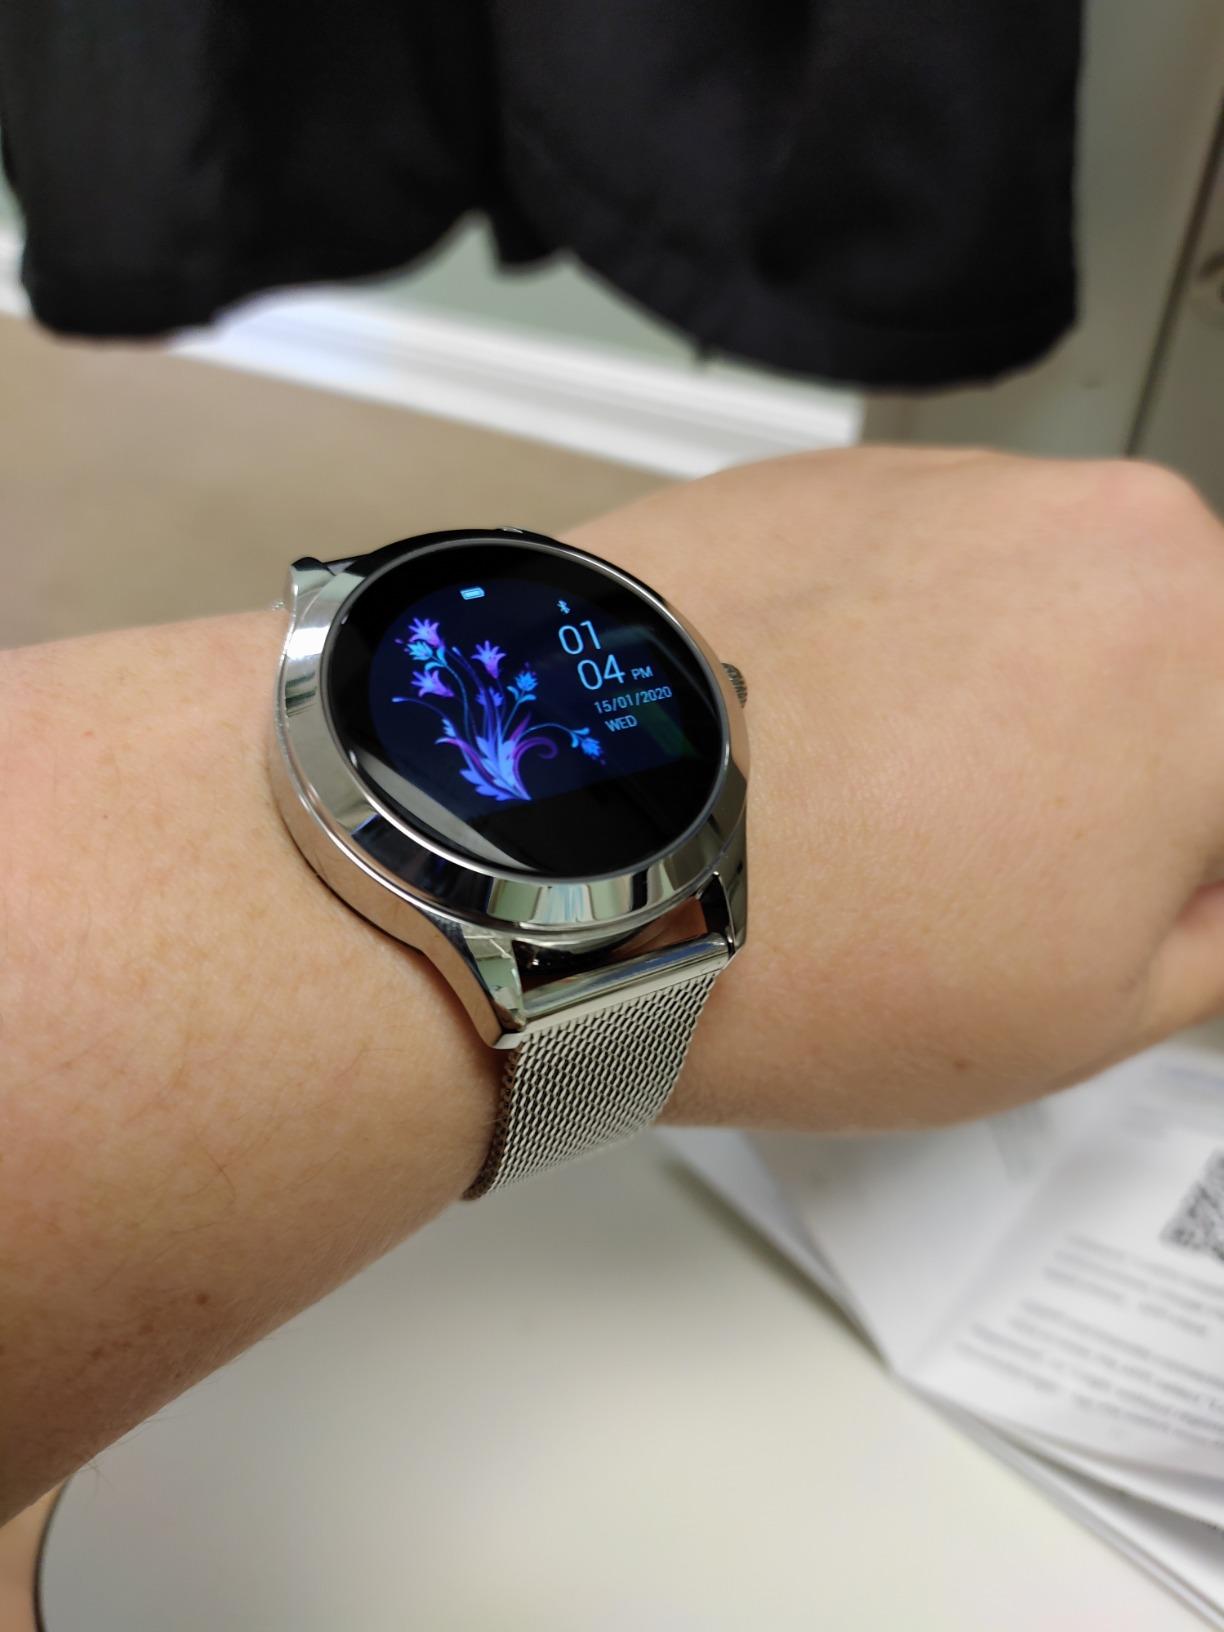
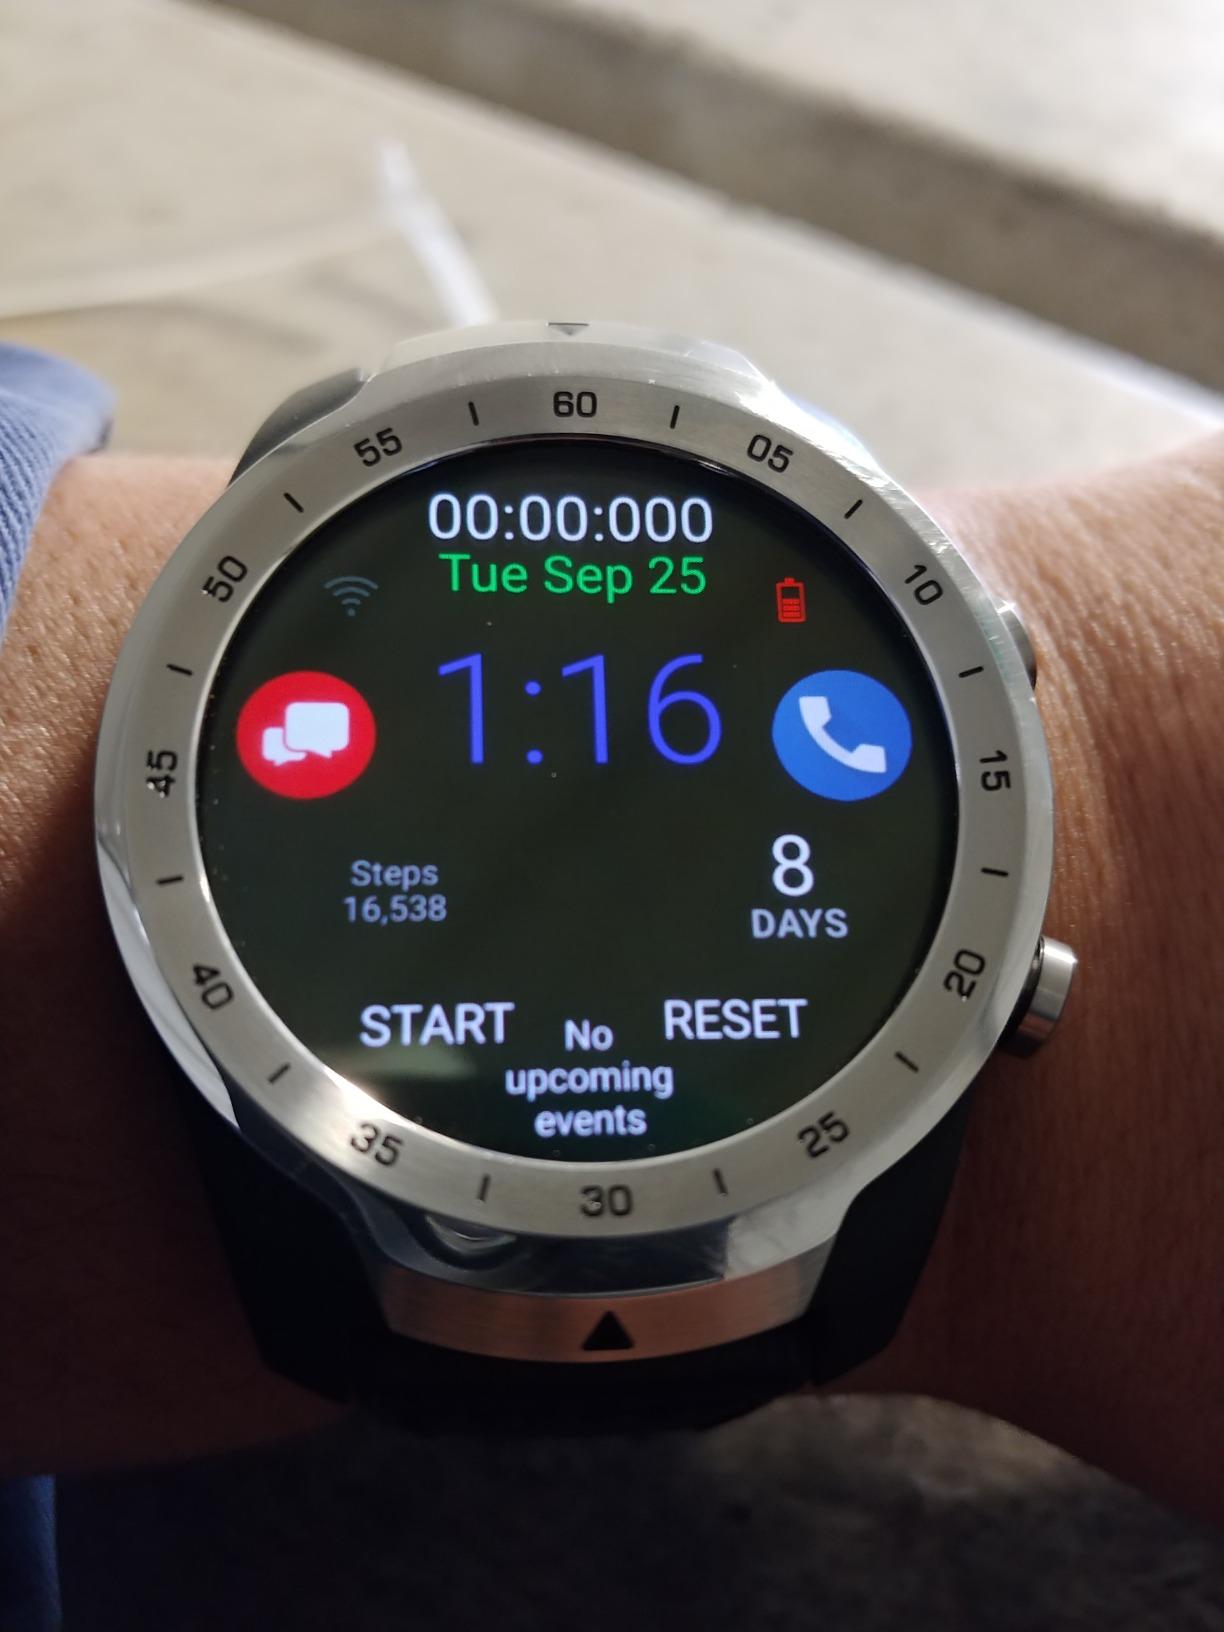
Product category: smartwatch
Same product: no